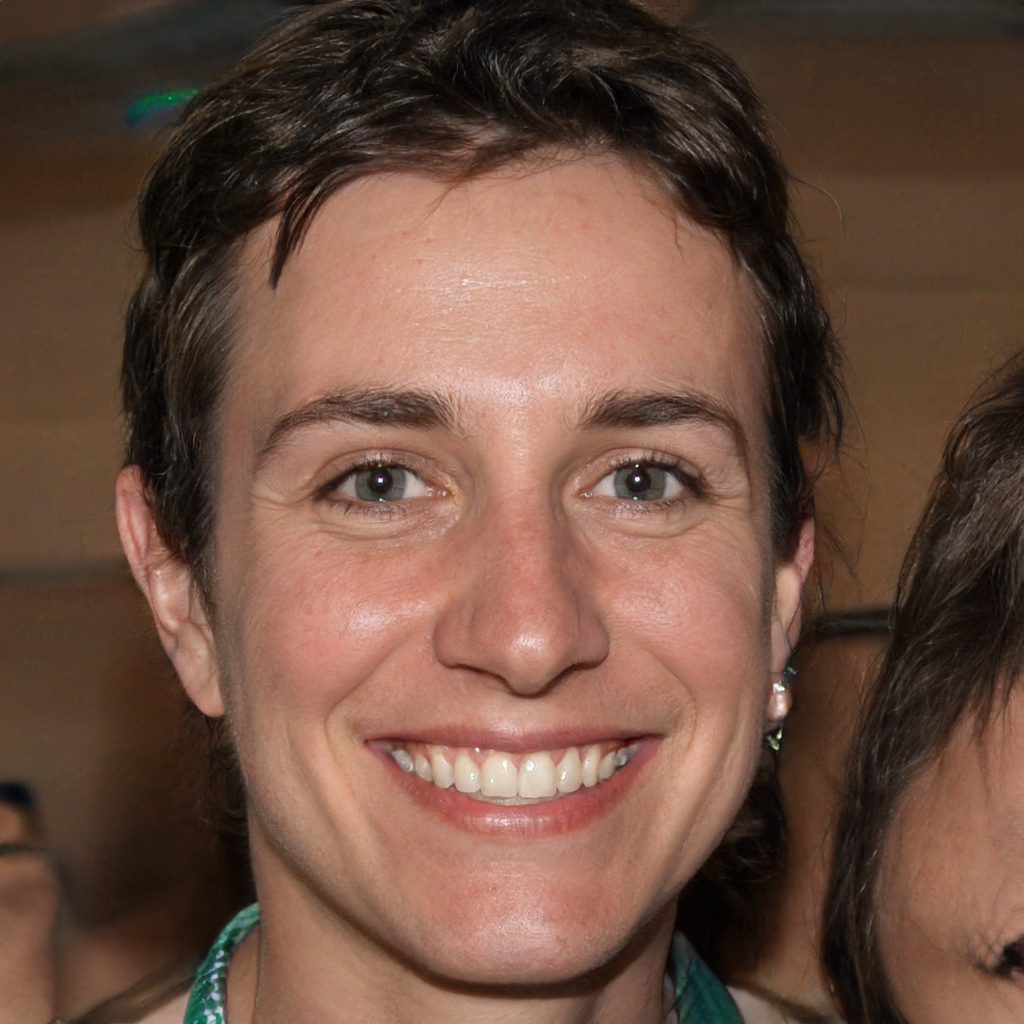
Gender: Female